Taxinge-Näsby Castle

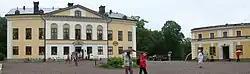

Taxinge-Näsby Castle is a stately home in Stockholm County, Sweden. Located near Mariefred, the castle was designed by architect Carl Christoffer Gjörwell, and was built between 1807 and 1813.